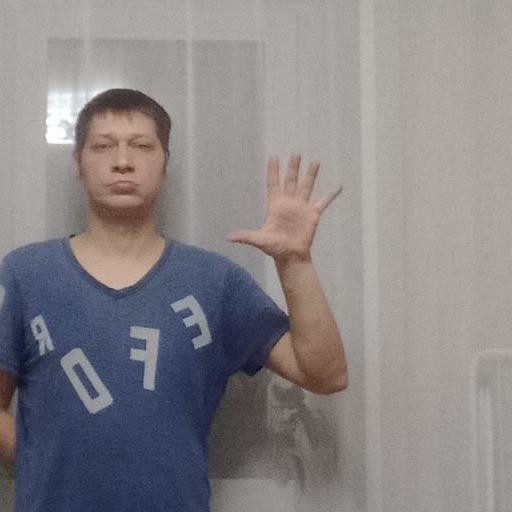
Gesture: palm